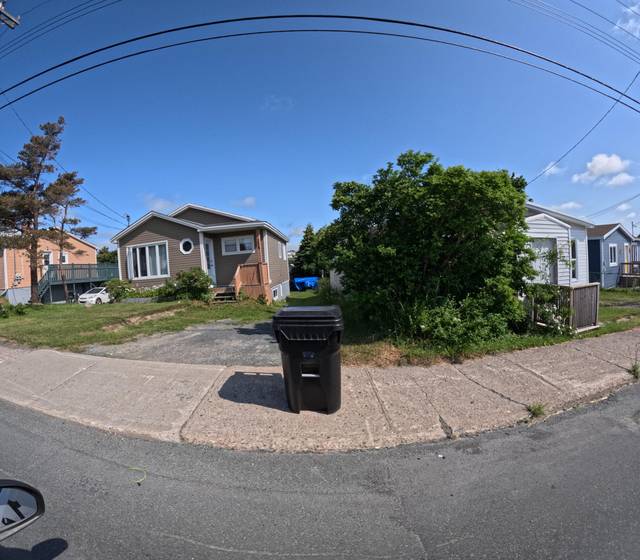
Region: Canada
Coordinates: 47.544, -52.752